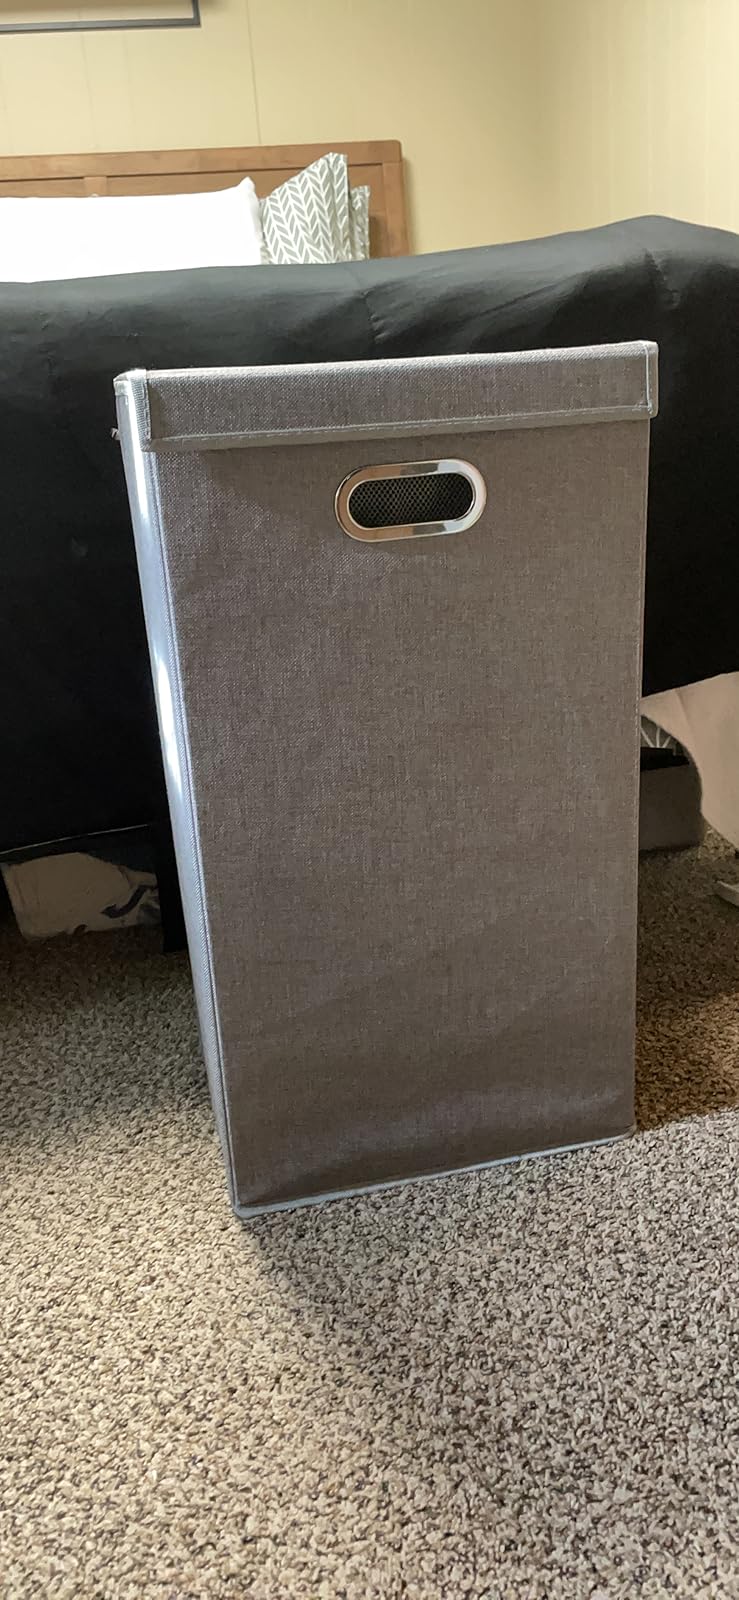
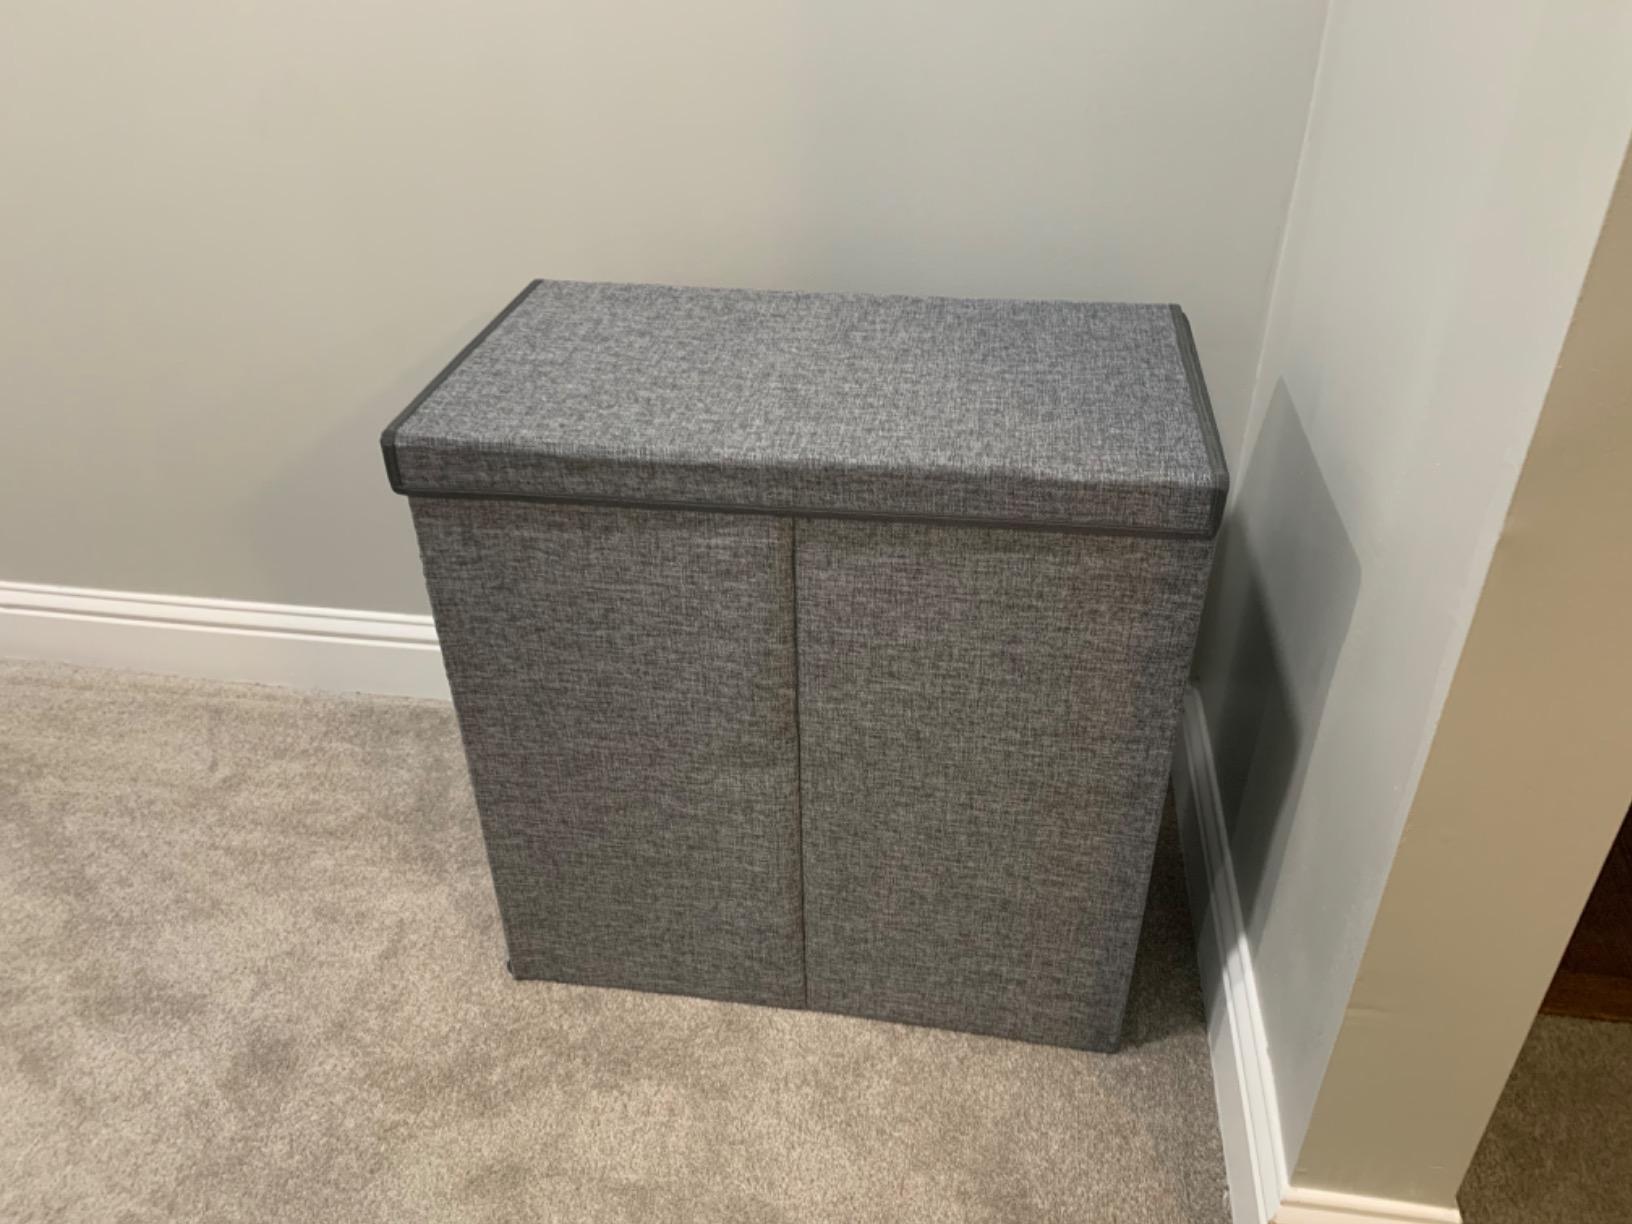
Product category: items_hamper
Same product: no